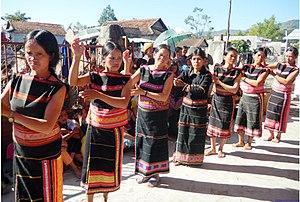
Les Bahnar, également orthographié Ba Na, sont une population du Vietnam vivant principalement dans la région du Tay Nguyen, c'est-à-dire les provinces centrales de Gia Lai et Kon Tum, ainsi que dans les provinces côtières de Binh Dinh et Phu Yen. Ils sont au nombre de 227 716 en 2009.